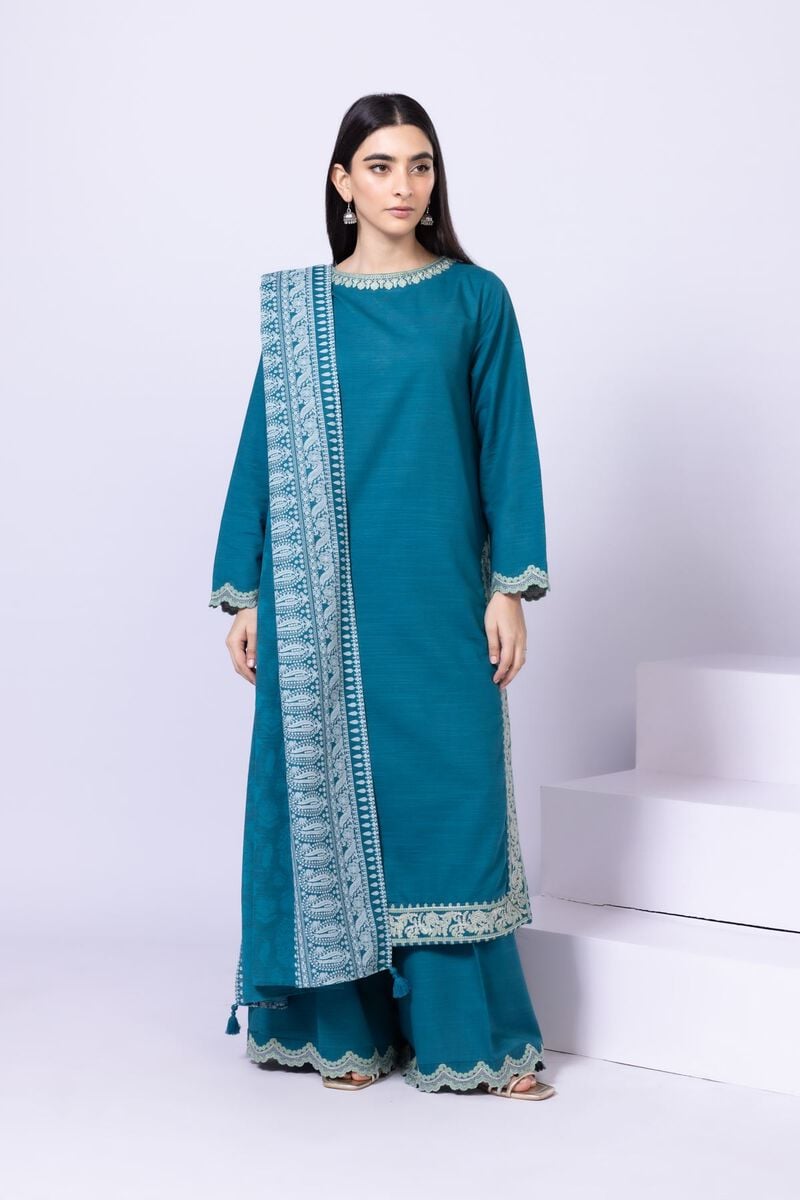
teal embroidered cotton suit